Cocaine and society

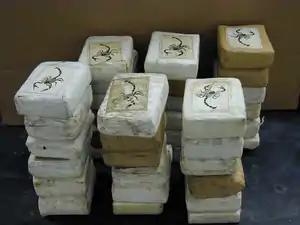
Cocaine powder is often placed into molds and then compressed-often with hydraulic presses-to create dense, solid bricks, which are sometimes branded to serve as identifiers

Experts recommend that anyone using stimulants such as cocaine or MDMA, as well as those around them, carry naloxone due to the growing risk of opioid contamination in the drug supply. Having naloxone available can help prevent fatal overdoses, even when opioids weren't intentionally used. Nasal spray formulations of naloxone are specifically recommended, as they are legal in many regions, easy to carry, and can be administered by anyone, not just medical professionals. The World Health Organization (WHO) includes naloxone on their "List of Essential Medicines", and recommends its availability and utilization for the reversal of opioid overdoses. In the United States, some nasal naloxone are legally available without a prescription.